Riboviria

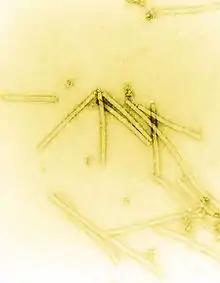
Transmission electron micrograph of Tobacco mosaic virus, the first virus to be discovered and a ribovirian.

Animal viruses in "Riboviria" include orbiviruses, which cause various diseases in ruminants and horses, including Bluetongue virus, African horse sickness virus, Equine encephalosis virus, and epizootic hemorrhagic disease virus. The vesicular stomatitis virus causes disease in cattle, horses, and pigs. Bats harbor many viruses including ebolaviruses and henipaviruses, which also can cause disease in humans. Similarly, arthropod viruses in the "Flavivirus" and "Phlebovirus" genera are numerous and often transmitted to humans. Coronaviruses and influenza viruses cause disease in various vertebrates, including bats, birds, and pigs. The family "Retroviridae" contains many viruses that cause leukemia, immunodeficiency, and other cancers and immune system-related diseases in animals.